1947 Yogyakarta Dakota incident

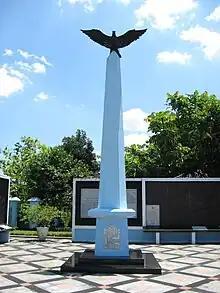
Memorial to the crash, in Ngoto

Of the nine passengers and crew, seven died on impact. Two others, the pilot's wife Beryl and Abdulgani Handonotjokro, rushed to Bethesda Hospital in the city. Beryl Constantine succumbed to her wounds at the hospital, while Handonotjokro survived. After a memorial service at Tugu Hotel, which had been used as a temporary barracks for the air force, Adisucipto and Saleh were buried at Kuncen Cemetery in Yogyakarta, while Adi Soemarmo Wirjokusumo was buried in Kusumanegara Heroes' Cemetery.